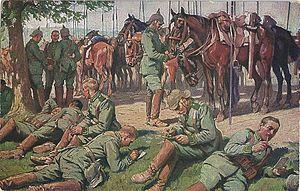
Albert Otto Walter Mayer, né le 24 avril 1892 à Magdebourg et mort le 2 août 1914 à Joncherey dans le Territoire de Belfort, est un officier allemand de la Deutsches Heer. Âgé alors de 22 ans, il est considéré comme le premier militaire allemand tombé au combat lors de la Première Guerre mondiale, alors que celle-ci n'a pas encore été officiellement déclarée.